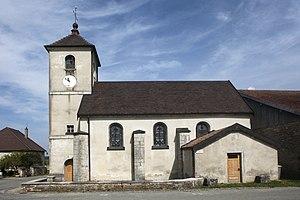
Église de Flagey (Doubs).
Flagey est une commune française située dans le département du Doubs en région Bourgogne-Franche-Comté. Elle est liée au souvenir du peintre Gustave Courbet, dont la famille y possédait une maison.